Hydroelectric power in the United States

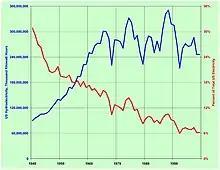
US hydropower generated 1949-2008 (blue), and hydropower as percent of total US electricity (red)

The earliest hydroelectric power generation in the U.S. was utilized for lighting and employed the better understood direct current (DC) system to provide the electrical flow. It did not flow far however, with ten miles being the system's limit; solving electricity's transmission problems would come later and be the greatest incentive to the new hydroelectric water-power developments.